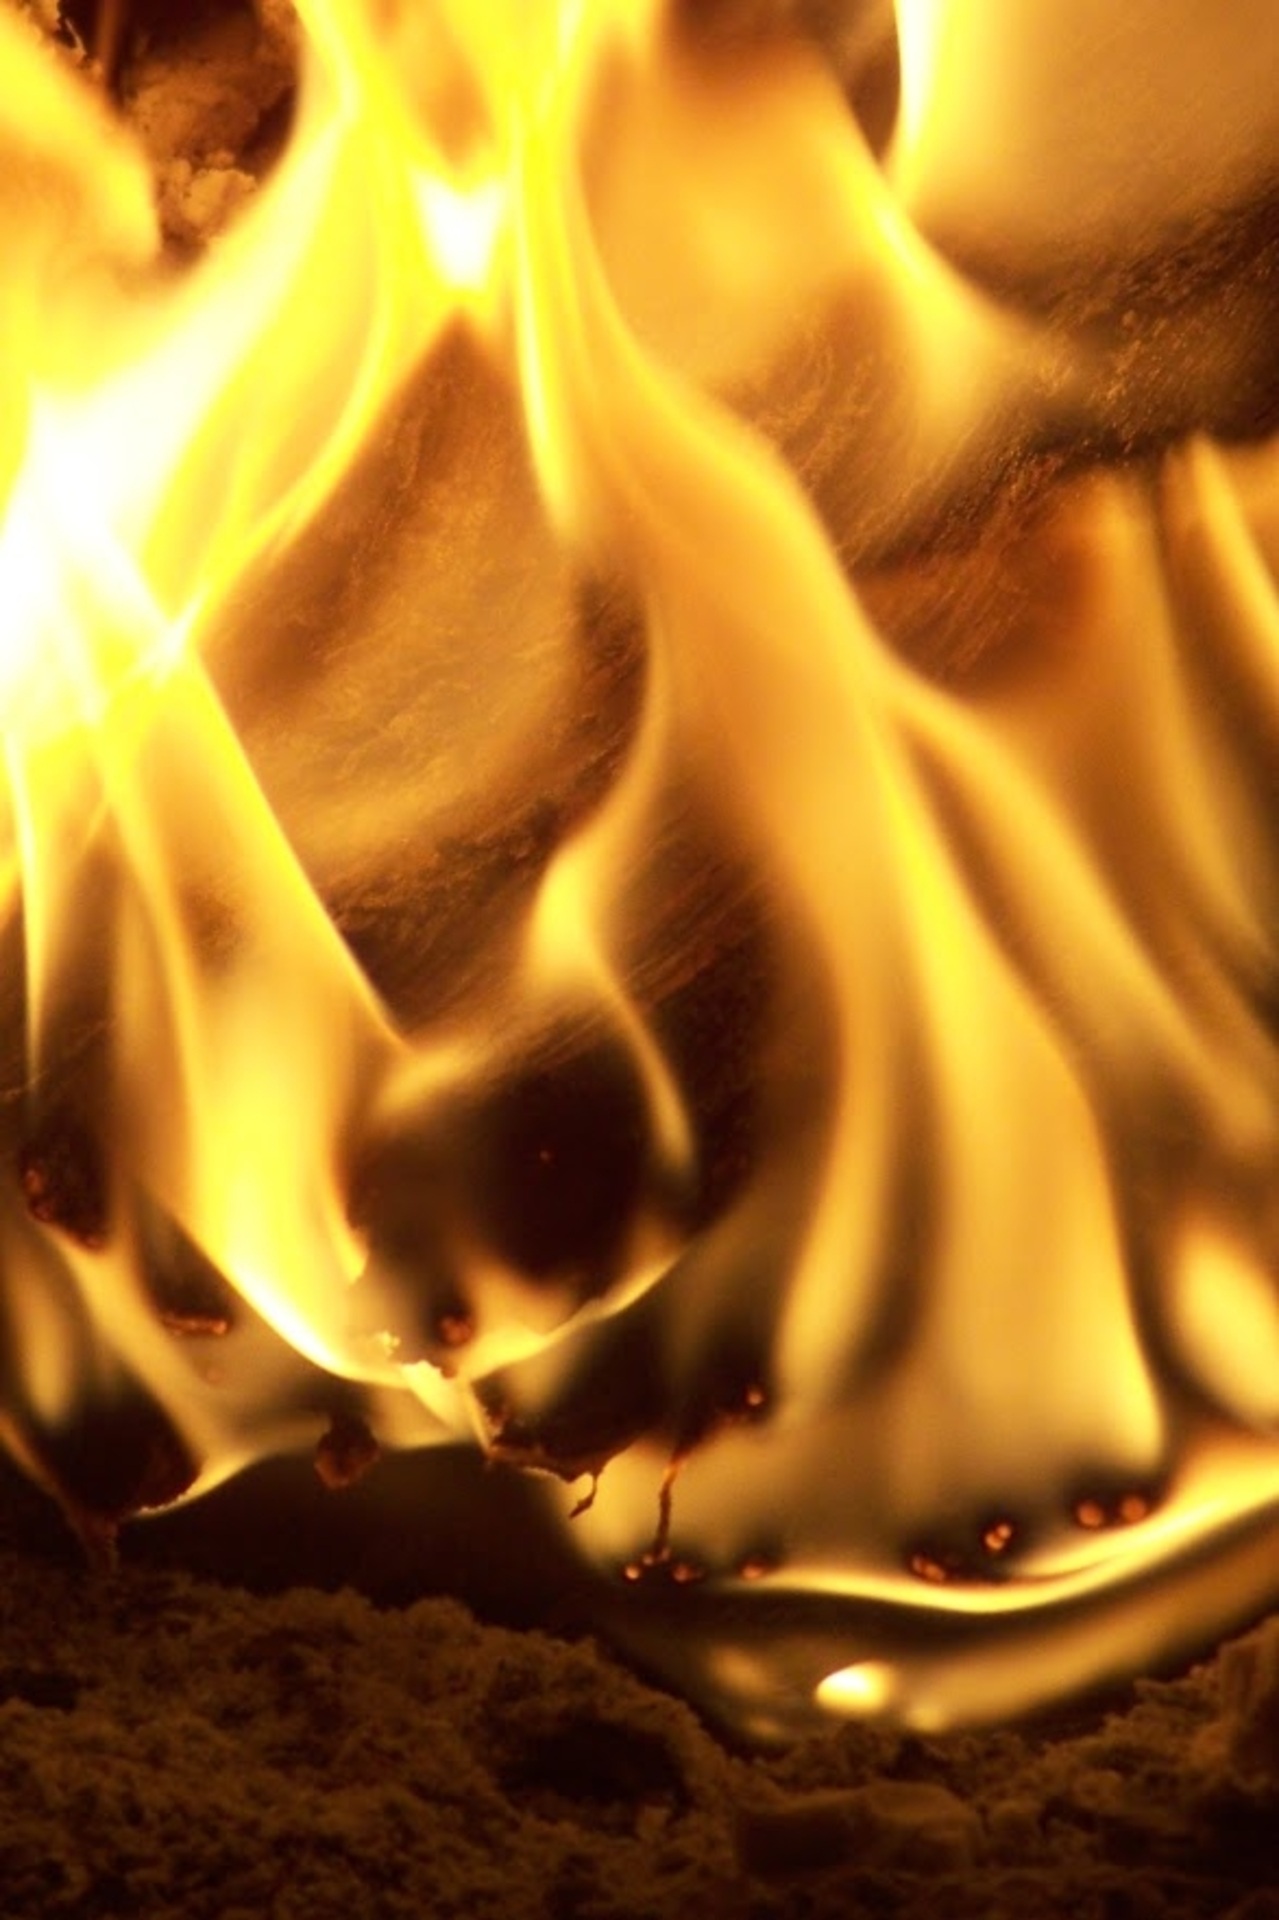
light, warm, sunlight, texture, orange, flame, fire, darkness, yellow, campfire, bonfire, heat, inferno, energy, burn, hot, danger, blaze, passion, hell, flames, ignite, fiery, blazing, flammable